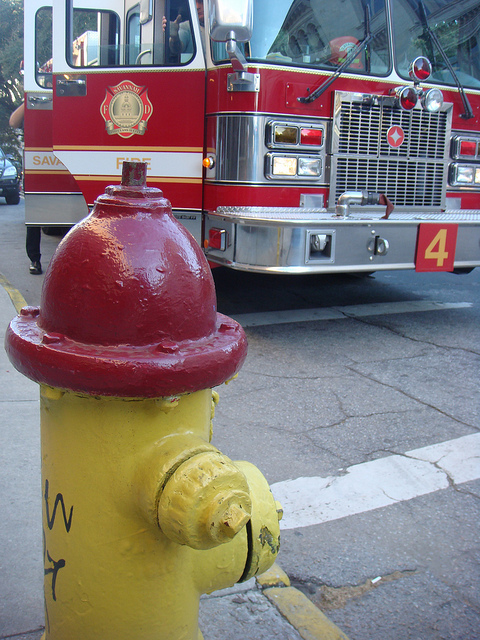
A yellow fire hydrant with a red top sit near a fire truck.

A fire hydrant is in front of a fire truck.

a fire truck parked next to a red and yellow fire hydrant